Kyle Macy

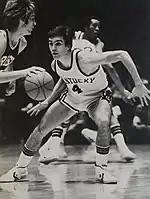
Macy in his first year at Kentucky.

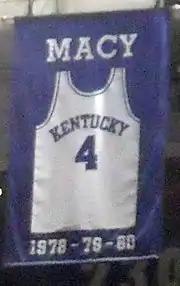

After playing his freshman year at Purdue, Macy transferred to the University of Kentucky in 1976. After sitting out the 1976–77 season as mandated by NCAA rules, he started playing at Kentucky in 1977. Macy had a very successful college career, as a three-time All-America and three-time All-SEC player. The 1978 team on which Macy was a starter won the 1978 NCAA National Championship. In his senior year of 1979–80, he became the first Kentucky player ever to be named consensus Southeastern Conference Player of the Year.